Describe the emotion expressed in this image:  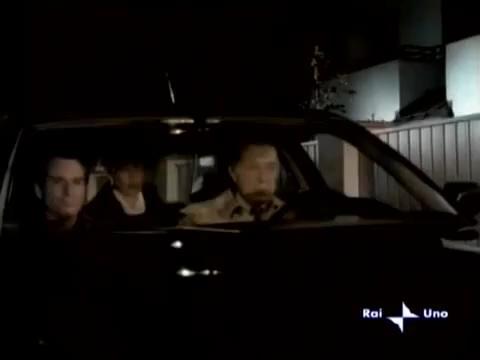
This person displays Pain, valence and arousal with moderate intensity.